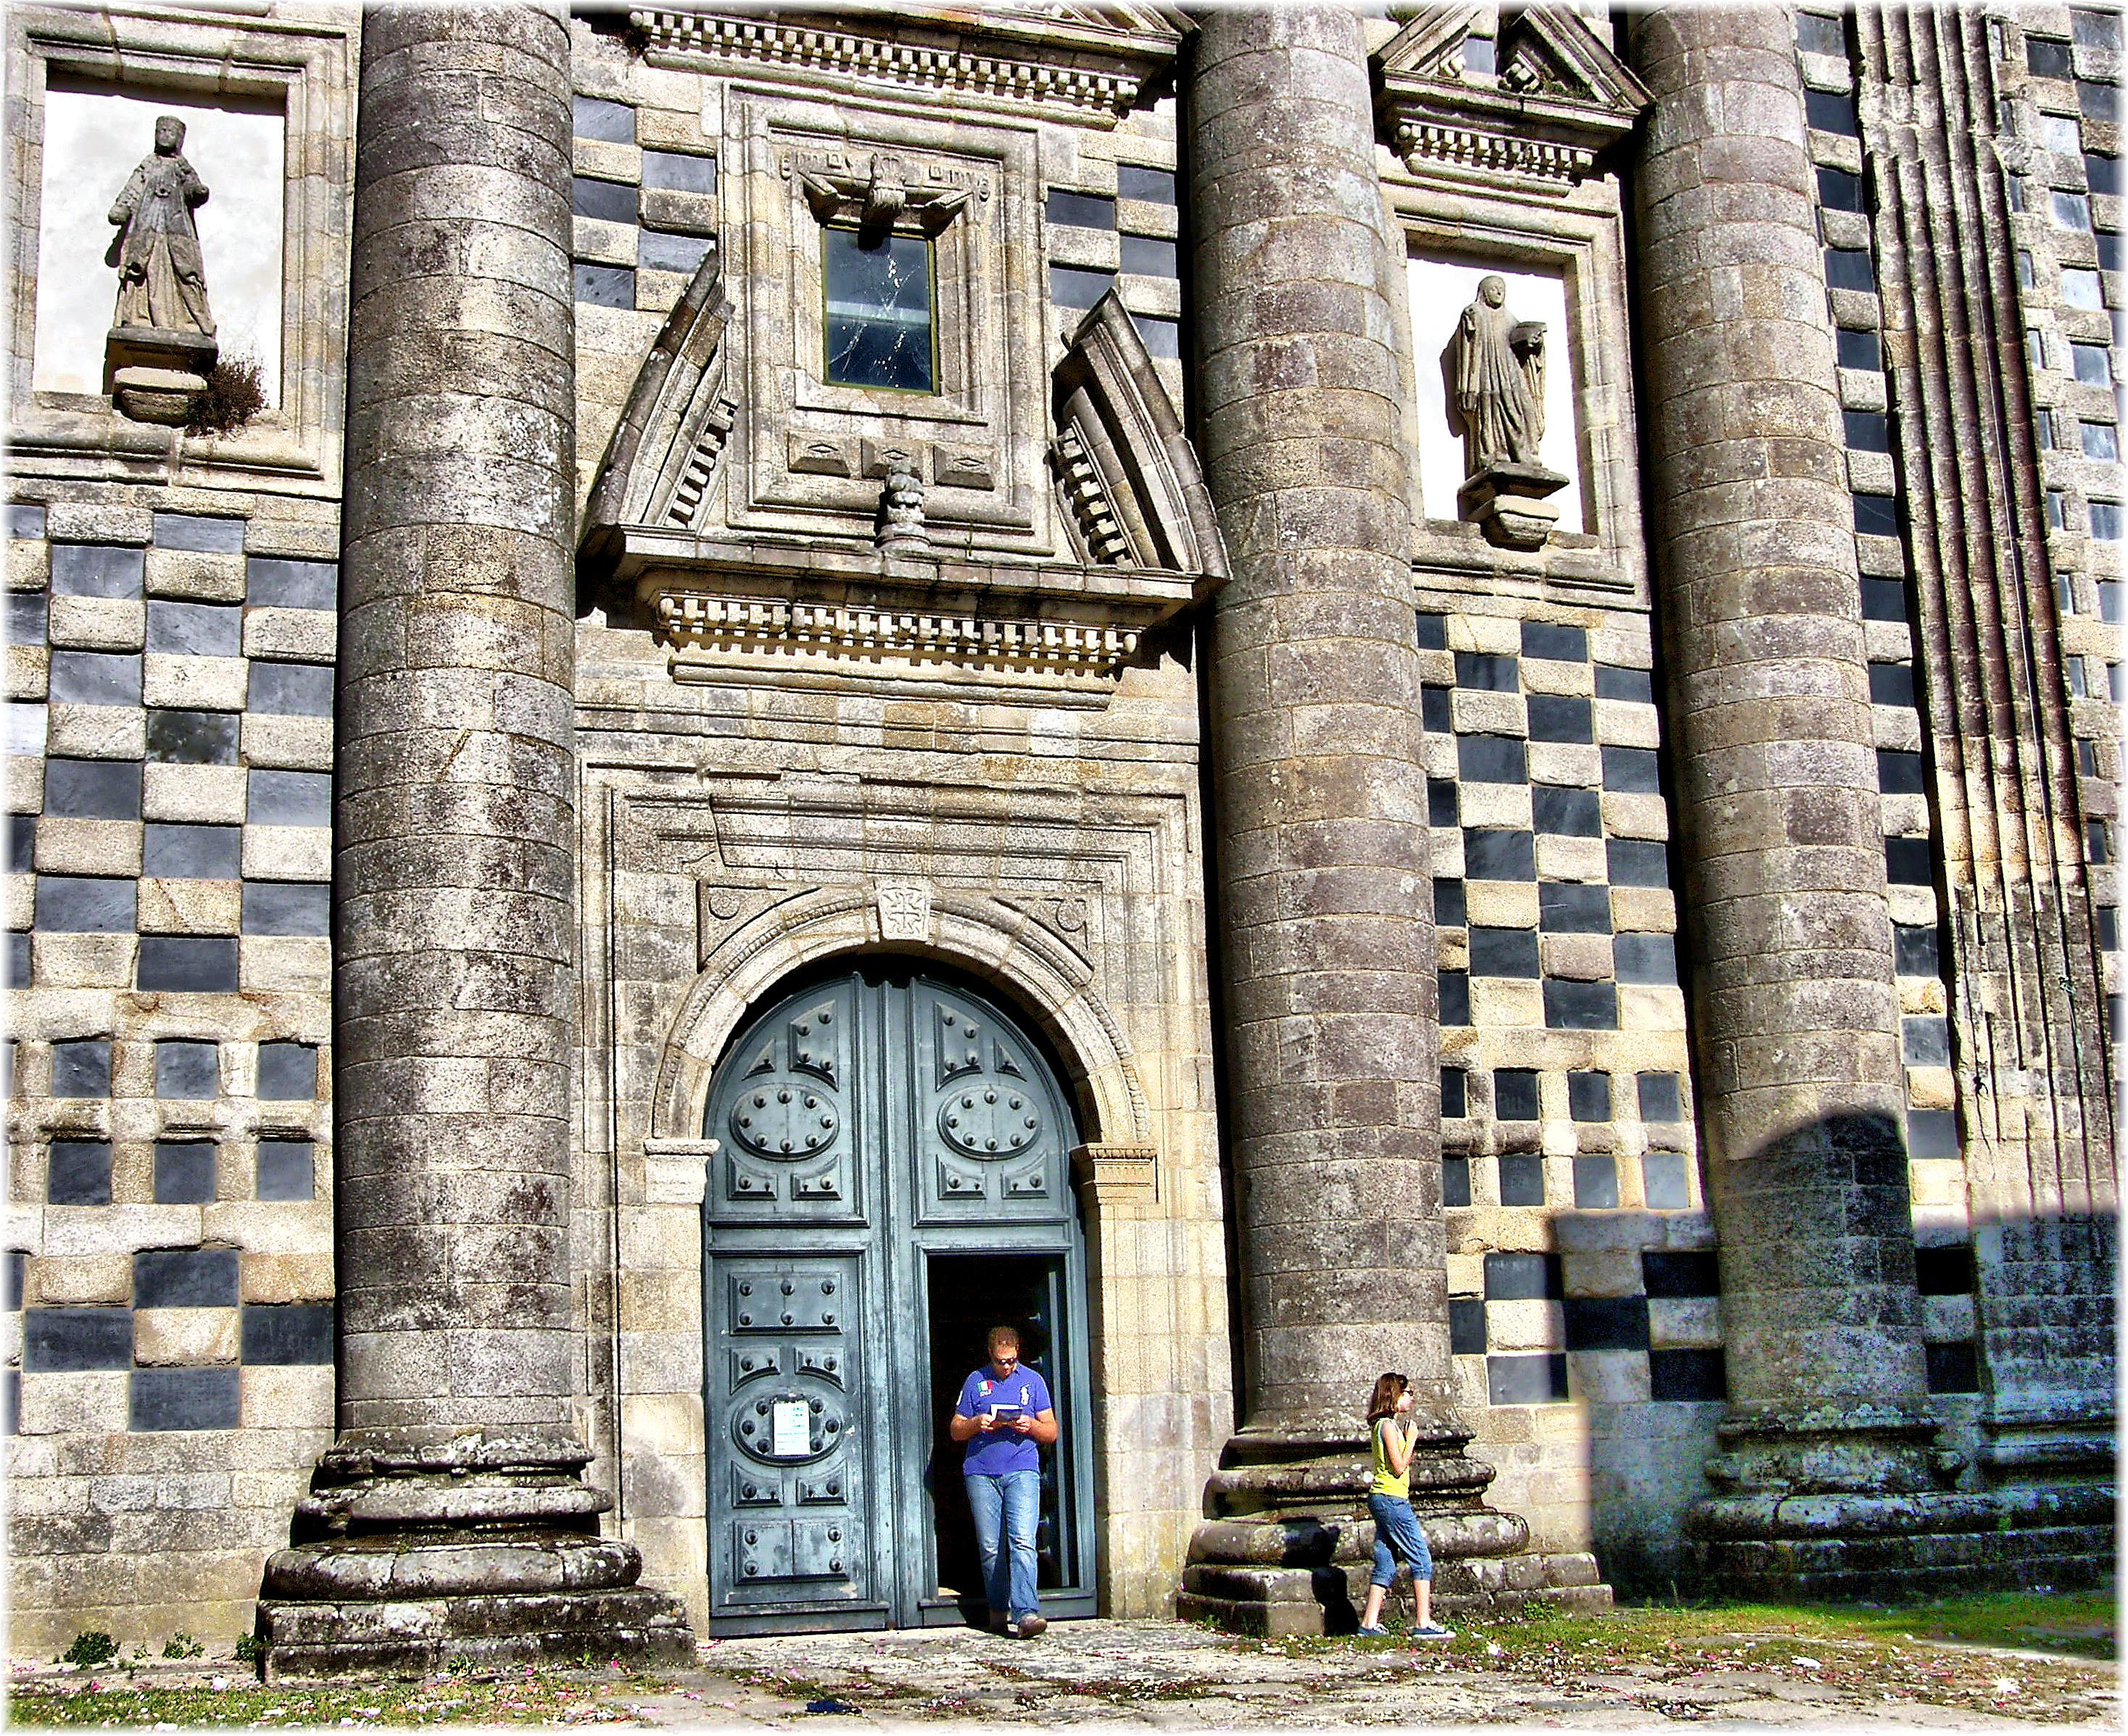
architecture, building, monument, arch, landmark, facade, tourism, place of worship, ruins, history, urban area, ancient history